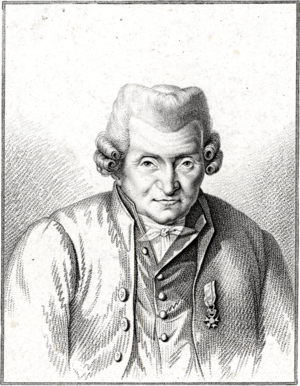
André Morellet, né le 7 mars 1727 à Lyon et mort le 12 janvier 1819 à Paris, est un écrivain, encyclopédiste, économiste et traducteur français. Il se distingue des autres membres du parti philosophique, en ce que la plupart de ses écrits ont été autant d’actions, c’est-à-dire qu’ils ont été produits en vue d’une application pratique.
Cet article présente la liste des membres de l'Académie française, rangée par ordre chronologique de leur élection à chaque fauteuil. Cette liste est précédée d'une liste réduite portant uniquement sur les membres actuels et présentée successivement selon quatre modes de rangement : par ordre alphabétique, par numéro de fauteuil, par date d'élection et par date de naissance.